Zenú

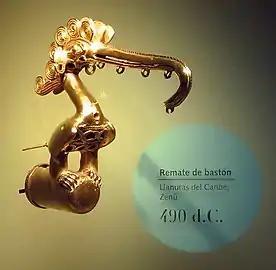
Lowland Zenú cast-gold bird ornament that served as a staff head, dated 490 CE. This culture used alloys with a high gold content. The crest of the bird exemplifies the cast semi-filigree technique - Gold Museum, Bogota

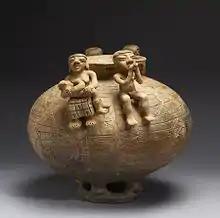
A jar with reproductions of wickerwork and textiles - Walters Art Museum

The web of canals was reflected in their art, culture, and symbolic thinking. For the Zenú, the world seemed to be a large wicker-work, on which living beings were placed. This symbolism is reflected in the patterns of fishing nets, textiles, pottery and goldwork. As the web of channels was the place where daily life took place, so also did people and animals appear in the metallic fabric of cast semi-filigree earrings.